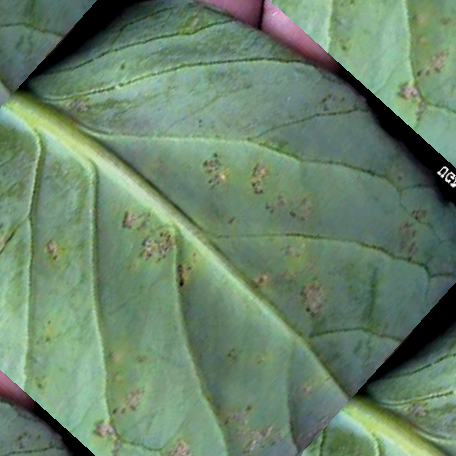
Label: Downy Mildew